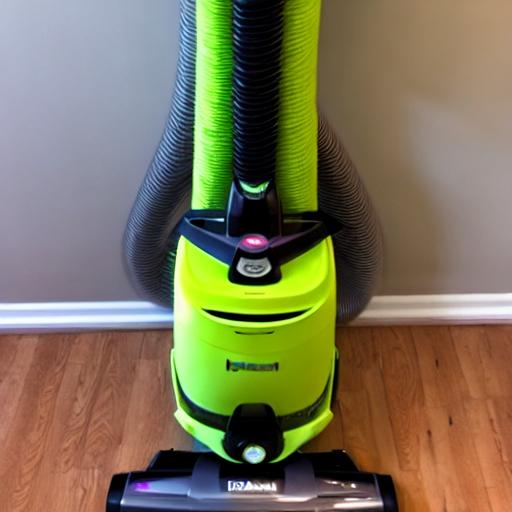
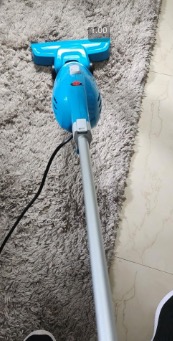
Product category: items_vacuum
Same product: no